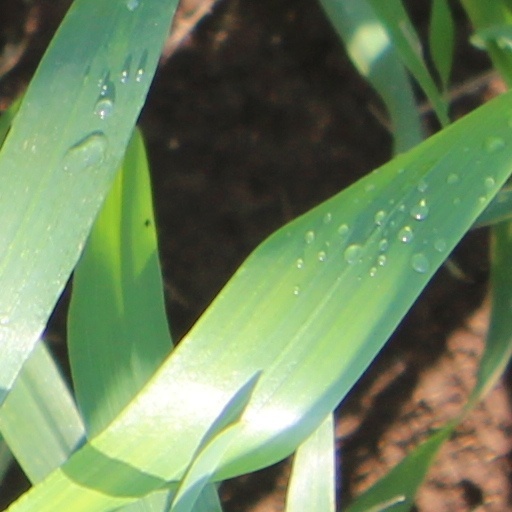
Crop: wheat